Sydney Mechanics' School of Arts

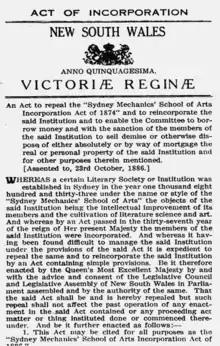
SMSA Act of incorporation, 1886

By the early 1830s, Sydney Town had come a long way from its origins as a convict colony four decades earlier and free settlers were increasing in numbers. John Dunmore Lang wished to build an Australian College in Sydney and sent Henry Carmichael to recruit craftsmen in Scotland. On the return journey in 1831 aboard the "Stirling Castle" Carmichael gave classes to some of these men. They formed the nucleus of a Mechanics' Institute when they arrived in Sydney.